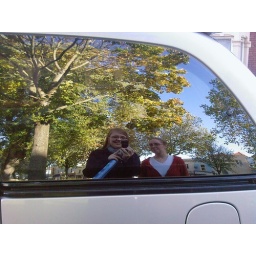
My friend &amp;amp; I in reflected in a car window